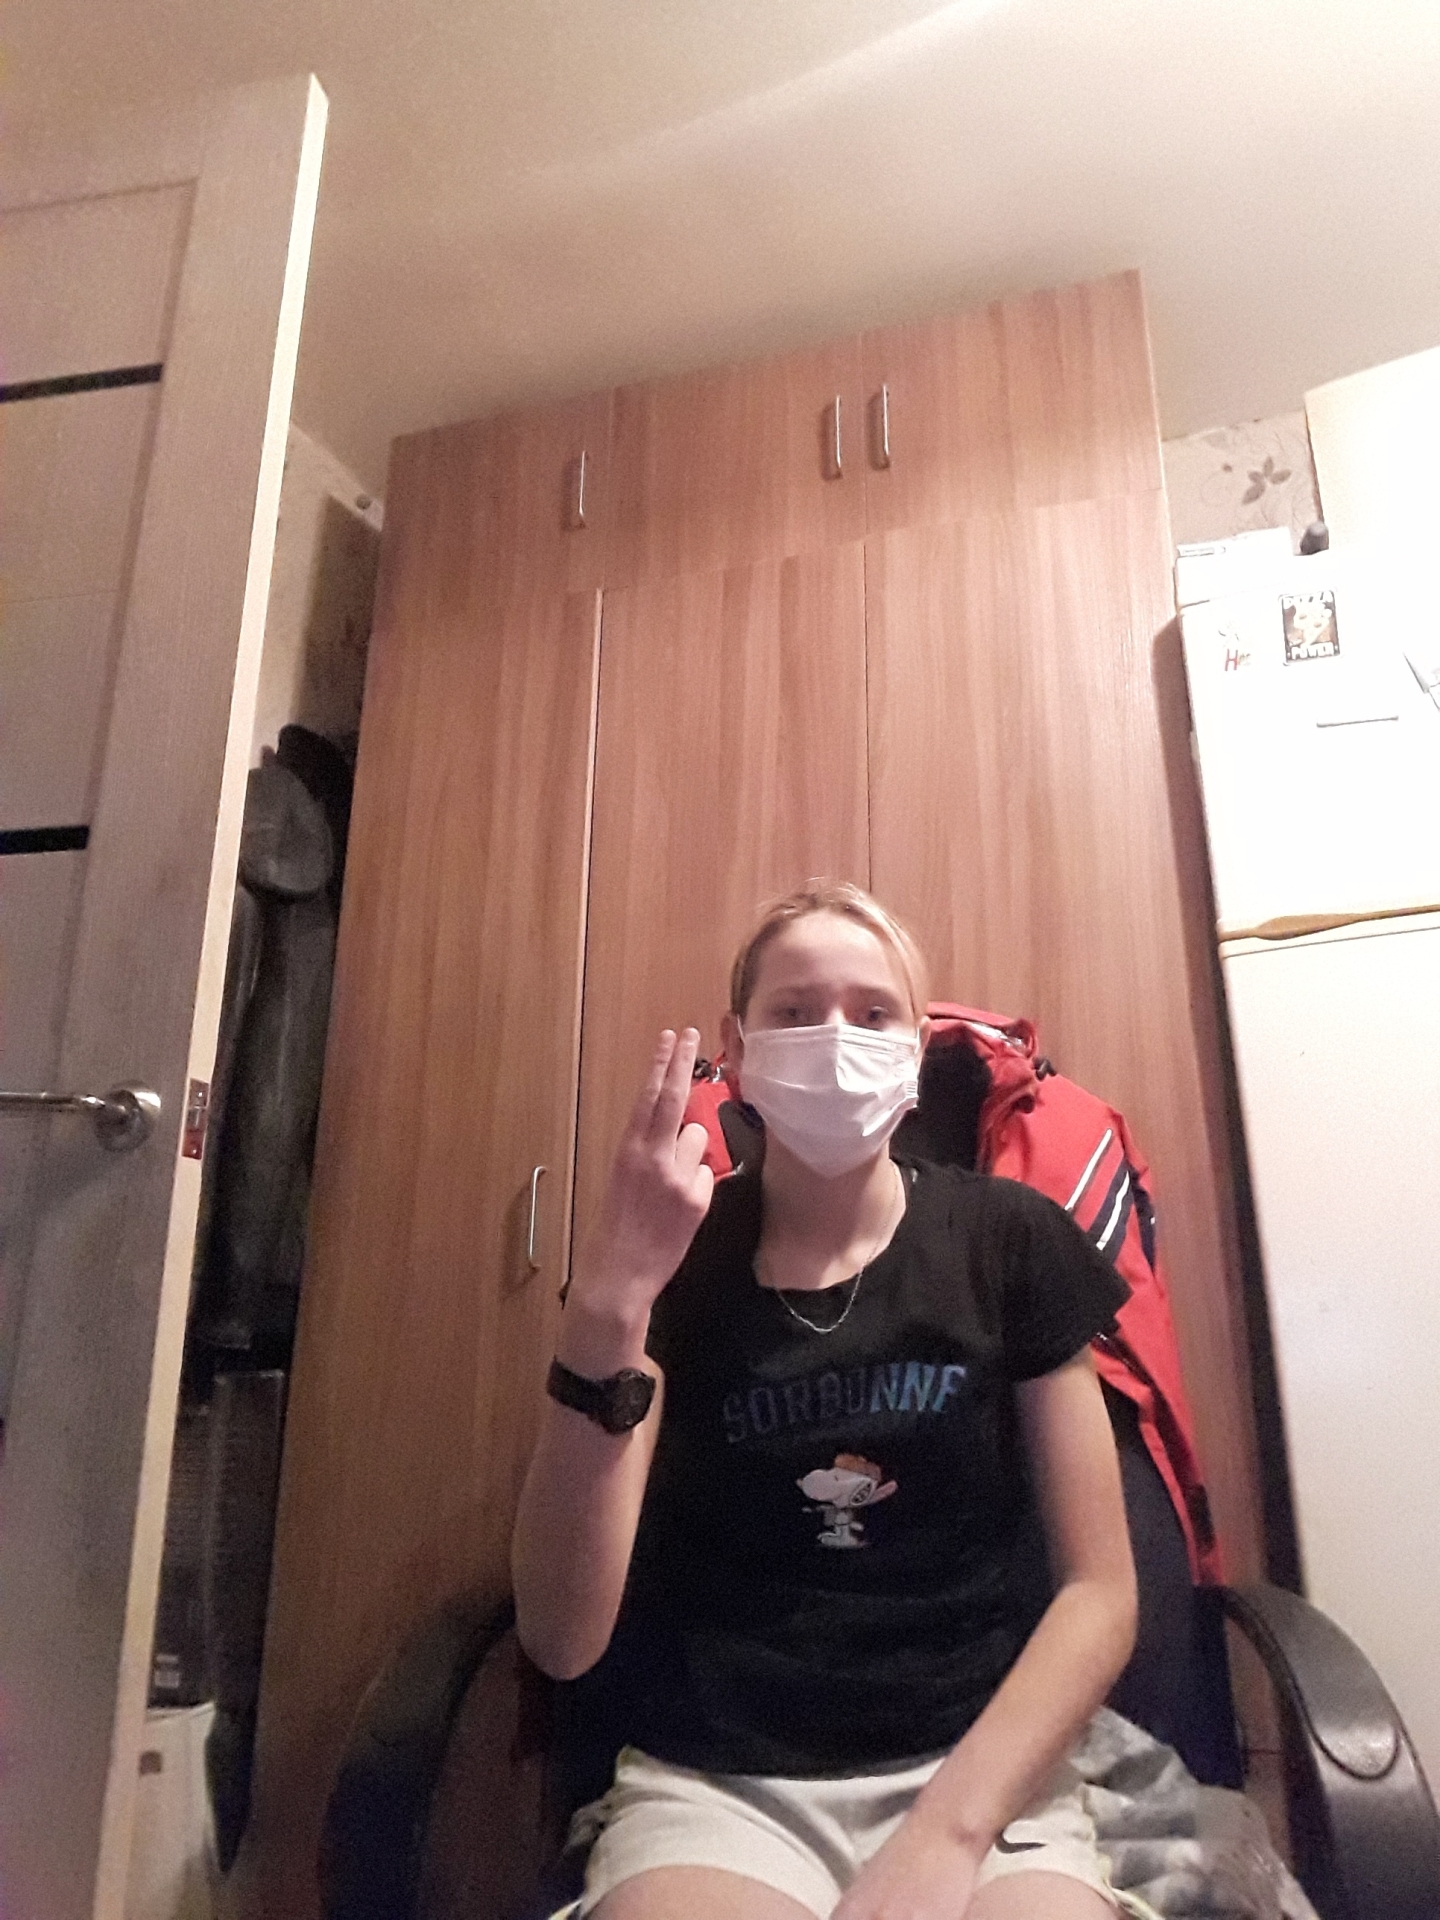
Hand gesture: two_up_inverted